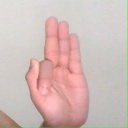
अक्षर: फ